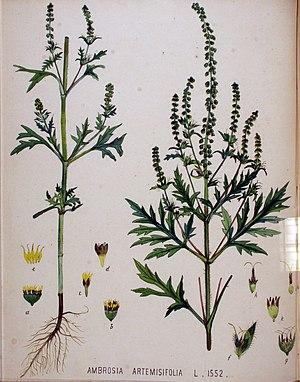
Ambrosia artemisiifolia L., l'Ambroisie à feuilles d'armoise ou ambroisie élevée, est une espèce de plantes dicotylédones de la famille des Asteraceae, sous-famille des Asteroideae, originaire des Amériques. C'est une plante herbacée annuelle, qui pousse dans ses régions d'origine dans les champs cultivés, les pâturages et terres en friches, ainsi que sur les bords de routes et les terres non cultivées.